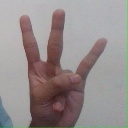
अक्षर: क्ष